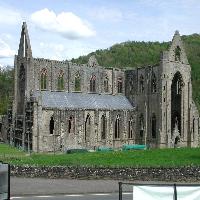
Weather: cloudy or overcast